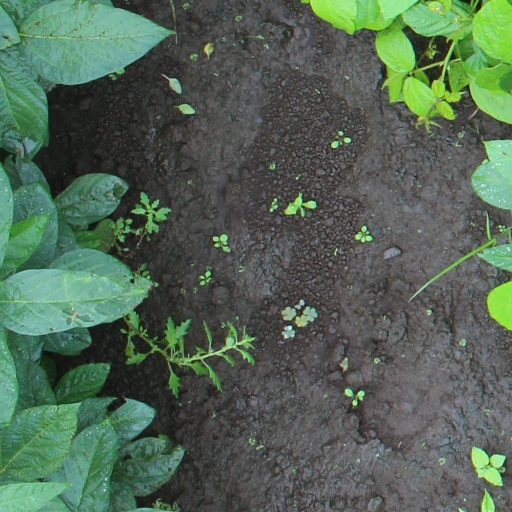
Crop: soybean